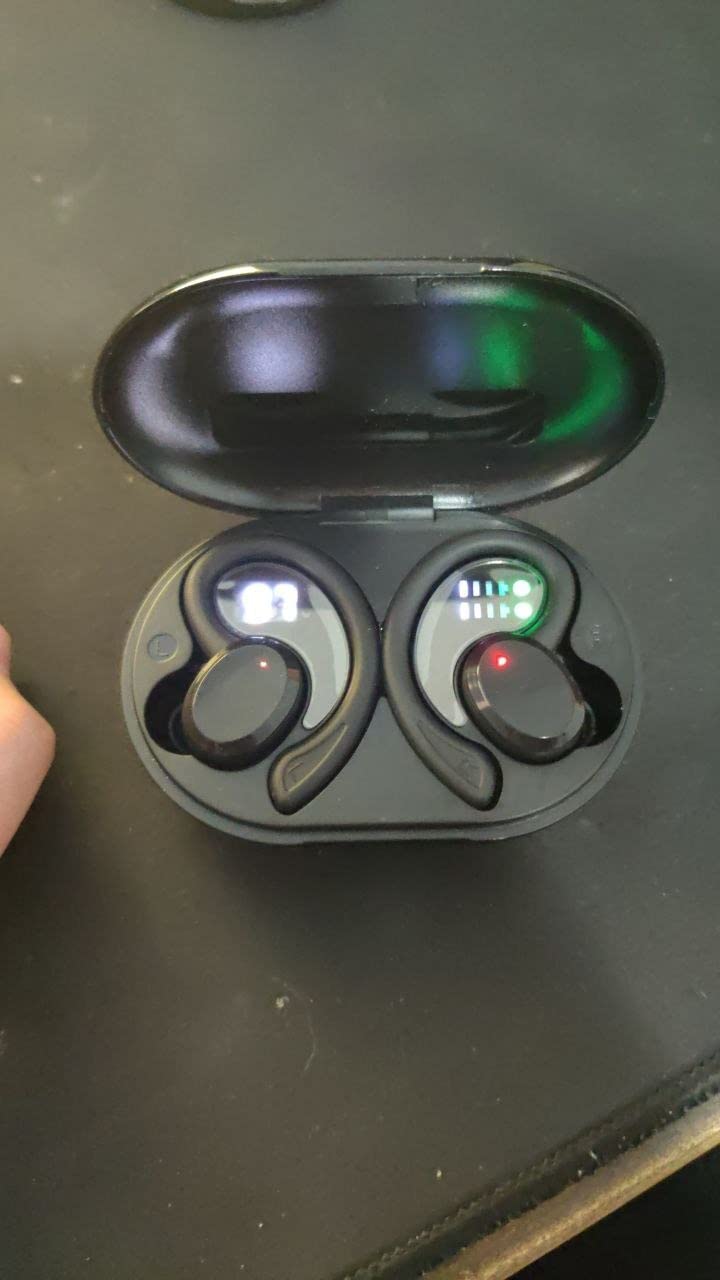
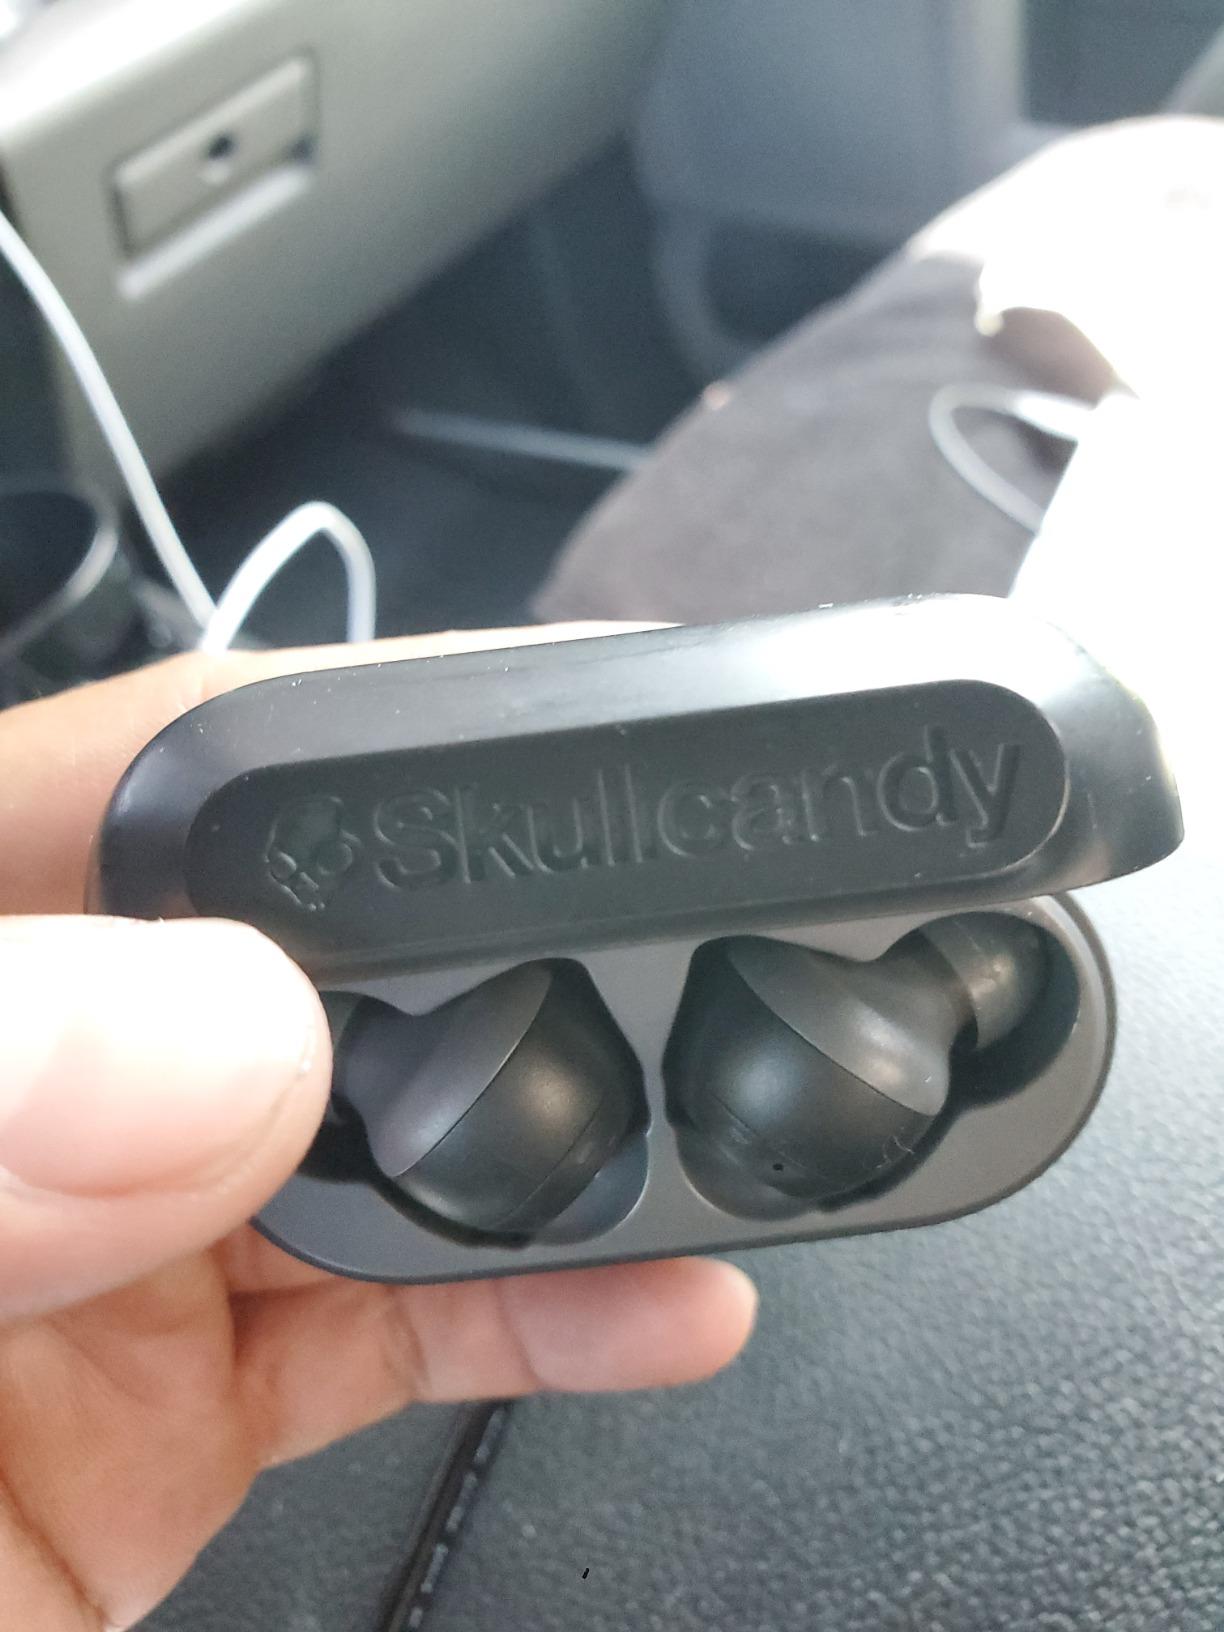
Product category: earbuds
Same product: no